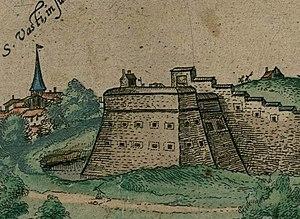
Détail du bastion de la porte neuve.
L'enceinte de Béthune est un ancien ensemble de fortifications qui protégeait la ville de Béthune entre le Moyen Âge et le XIXᵉ siècle.